Khalifa Ezzat

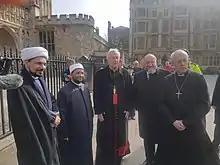
United against attack on London

He has appeared as a guest on many TV channels such as the BBC and Sky News. In his speech following the March 2017 attack on Westminster, he emphasised the importance of not linking such acts of terrorism to Islam, how the principles of Islam have no room for manoeuvre for any acts of violence, how methods of divide will not succeed and the paramount importance of remaining united together. An article has also been published by the BBC documenting this Television appearance.